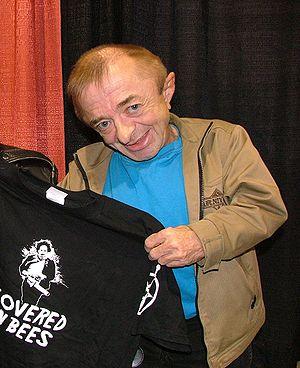
Michael J. Anderson, est un acteur américain connu pour ses rôles dans les séries Mystères à Twin Peaks et La Caravane de l'étrange.